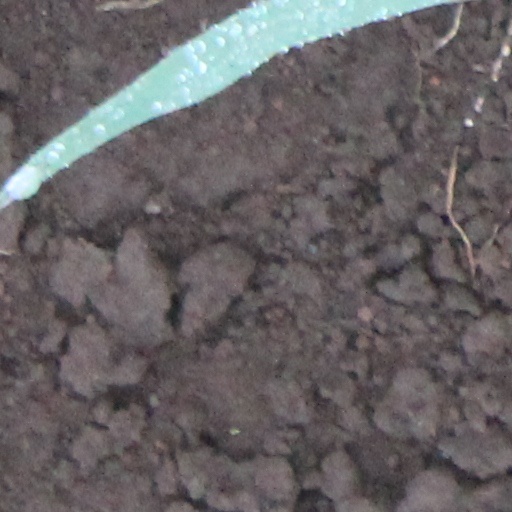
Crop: wheat